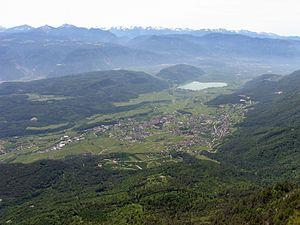
Caldaro sulla Strada del Vino est une commune italienne d'environ 8 000 habitants située dans la province autonome de Bolzano dans la région du Trentin-Haut-Adige dans le nord-est de l'Italie.